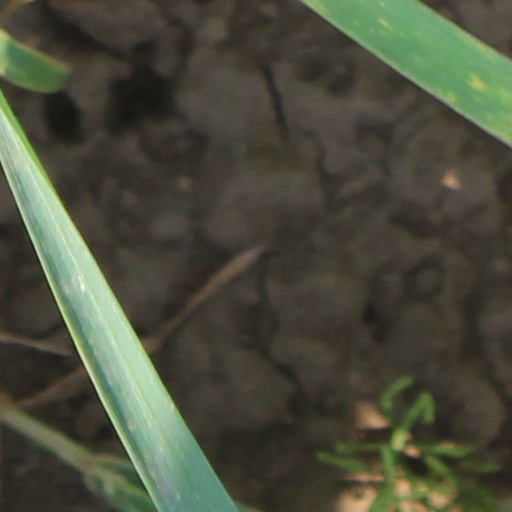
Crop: wheat